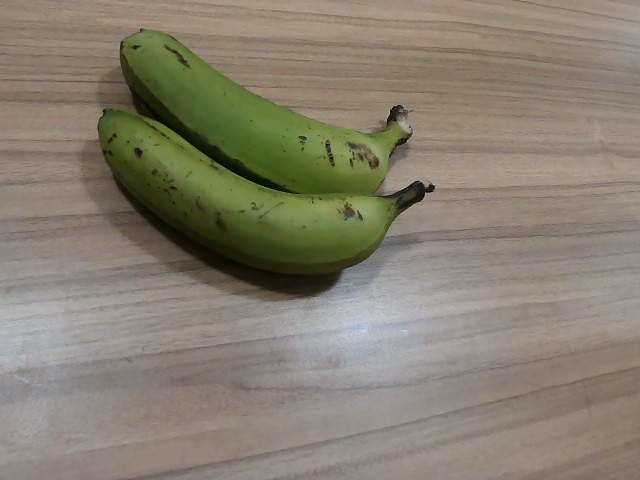
Label: Raw_Banana